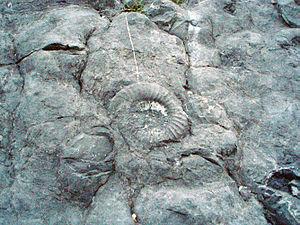
Ammonites de la dalle de Digne
Digne-les-Bains est une commune française, chef-lieu du département des Alpes-de-Haute-Provence et située dans la région Provence-Alpes-Côte d'Azur. Le code postal est le : 04000.